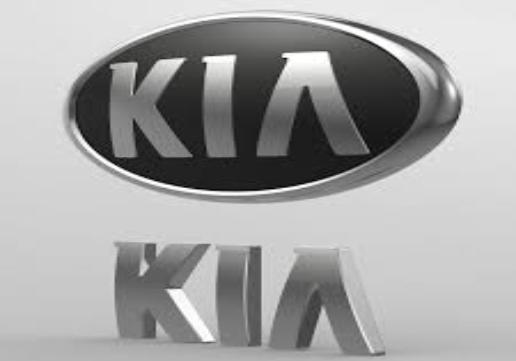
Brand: kia da
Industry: Transportation